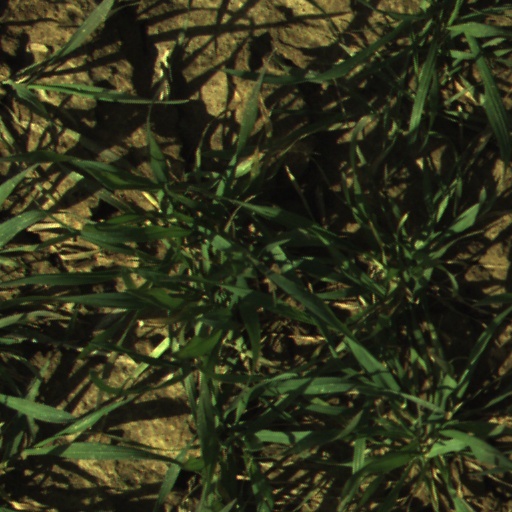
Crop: wheat